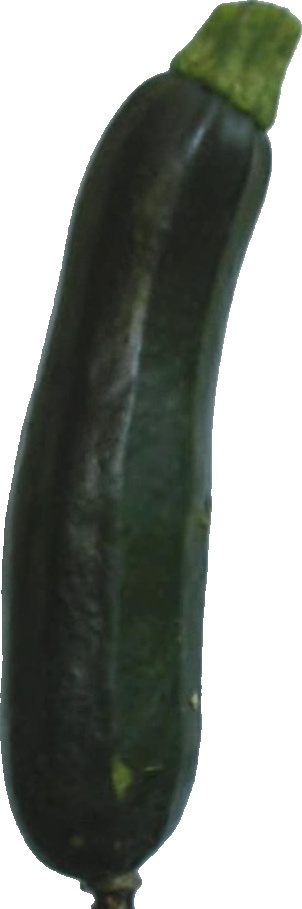
Label: zucchini_dark_1